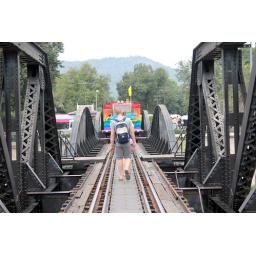
you can ride a little train over bridge over the river kwai